Gunvald Aus

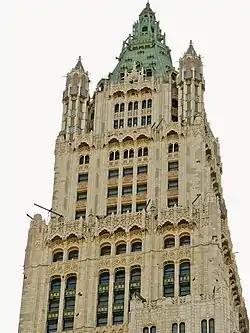
Woolworth Building - New York City

Gunvald Aus, also written Aas (May 30, 1851 – May 27, 1950) was a Norwegian-American engineer. He is most associated with the engineering of the Woolworth Building in New York City.